Economic history of World War I

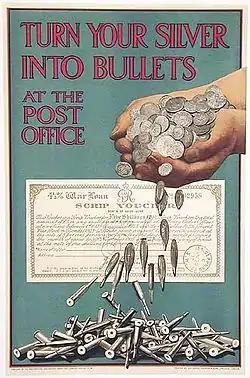
British poster encouraging investment in war bonds

The economic history of World War I covers the methods used by the First World War (1914–1918), as well as related postwar issues such as war debts and reparations. It also covers the economic mobilization of labour, industry, and agriculture leading to economic failure. It deals with economic warfare such as the blockade of Germany, and with some issues closely related to the economy, such as military issues of transportation. For a broader perspective see home front during World War I.